Lennie Merullo

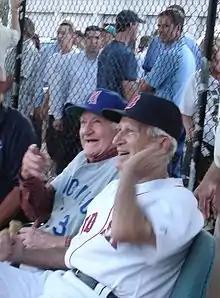
Merullo "(left)" with Johnny Pesky, 2008

A native of East Boston, Massachusetts, Merullo played shortstop for the Chicago Cubs for seven years in the major leagues in the 1940s. He appeared in three games during the 1945 World Series against two-time MVP Hal Newhouser, pitchers Virgil Trucks, Tommy Bridges, and slugger Hank Greenberg of the Detroit Tigers, who defeated the Cubs in seven games in the Series, the last one the Cubs played in until . With the death of Andy Pafko on October 8, 2013, Merullo was the last surviving member of the 1945 team, as well as being the oldest living former member of the Cubs. Merullo's major league career began in 1941, and in 1942-45 he won the shortstop job, with Stan Hack playing third base and Merullo's roommate, Phil Cavarretta, at first. In 1946, Billy Jurges, Bobby Sturgeon and Merullo shared the shortstop position until Merullo regained the position in 1947. During this period, Merullo was known to have the quickest throwing arm in baseball. Merullo's time with the Cubs caused him, in later years, to be a frequent subject of Chicago columnist Mike Royko's annual Cub Quiz.